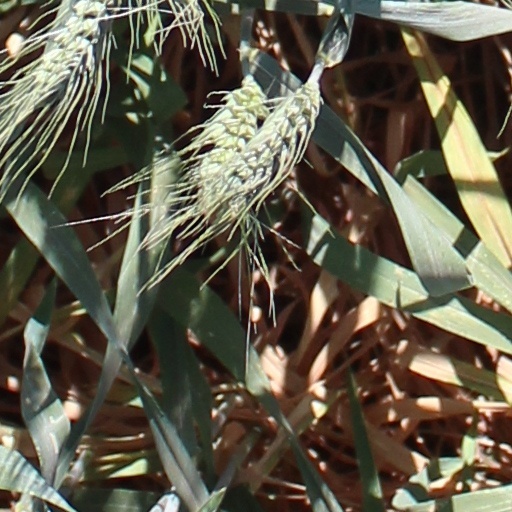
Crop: wheat